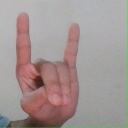
अक्षर: श